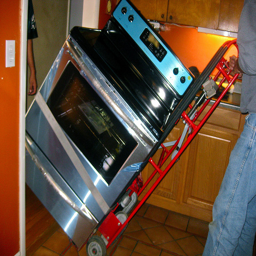
A trolley carrying a microwave in a kitchen
A person moving a stove with a red dolly.
A man is moving an oven using a dolly.
Delivery person hauling a new stainless steel stove on a dolly.
A new stove being wheeled in to a kitchen